Hønefoss BK

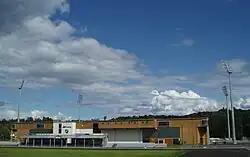
AKA Arena

Hønefoss Ballklubb is a Norwegian football club from Hønefoss, founded in 1895. The club was a part of the multi-sports club L/F Hønefoss, which folded in 2008.